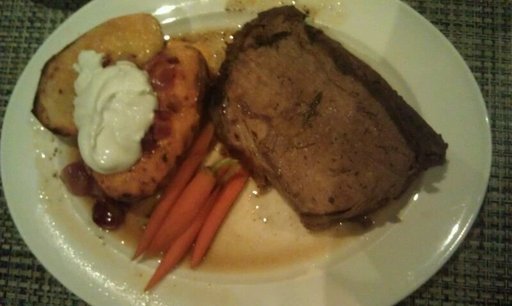
Label: prime_rib